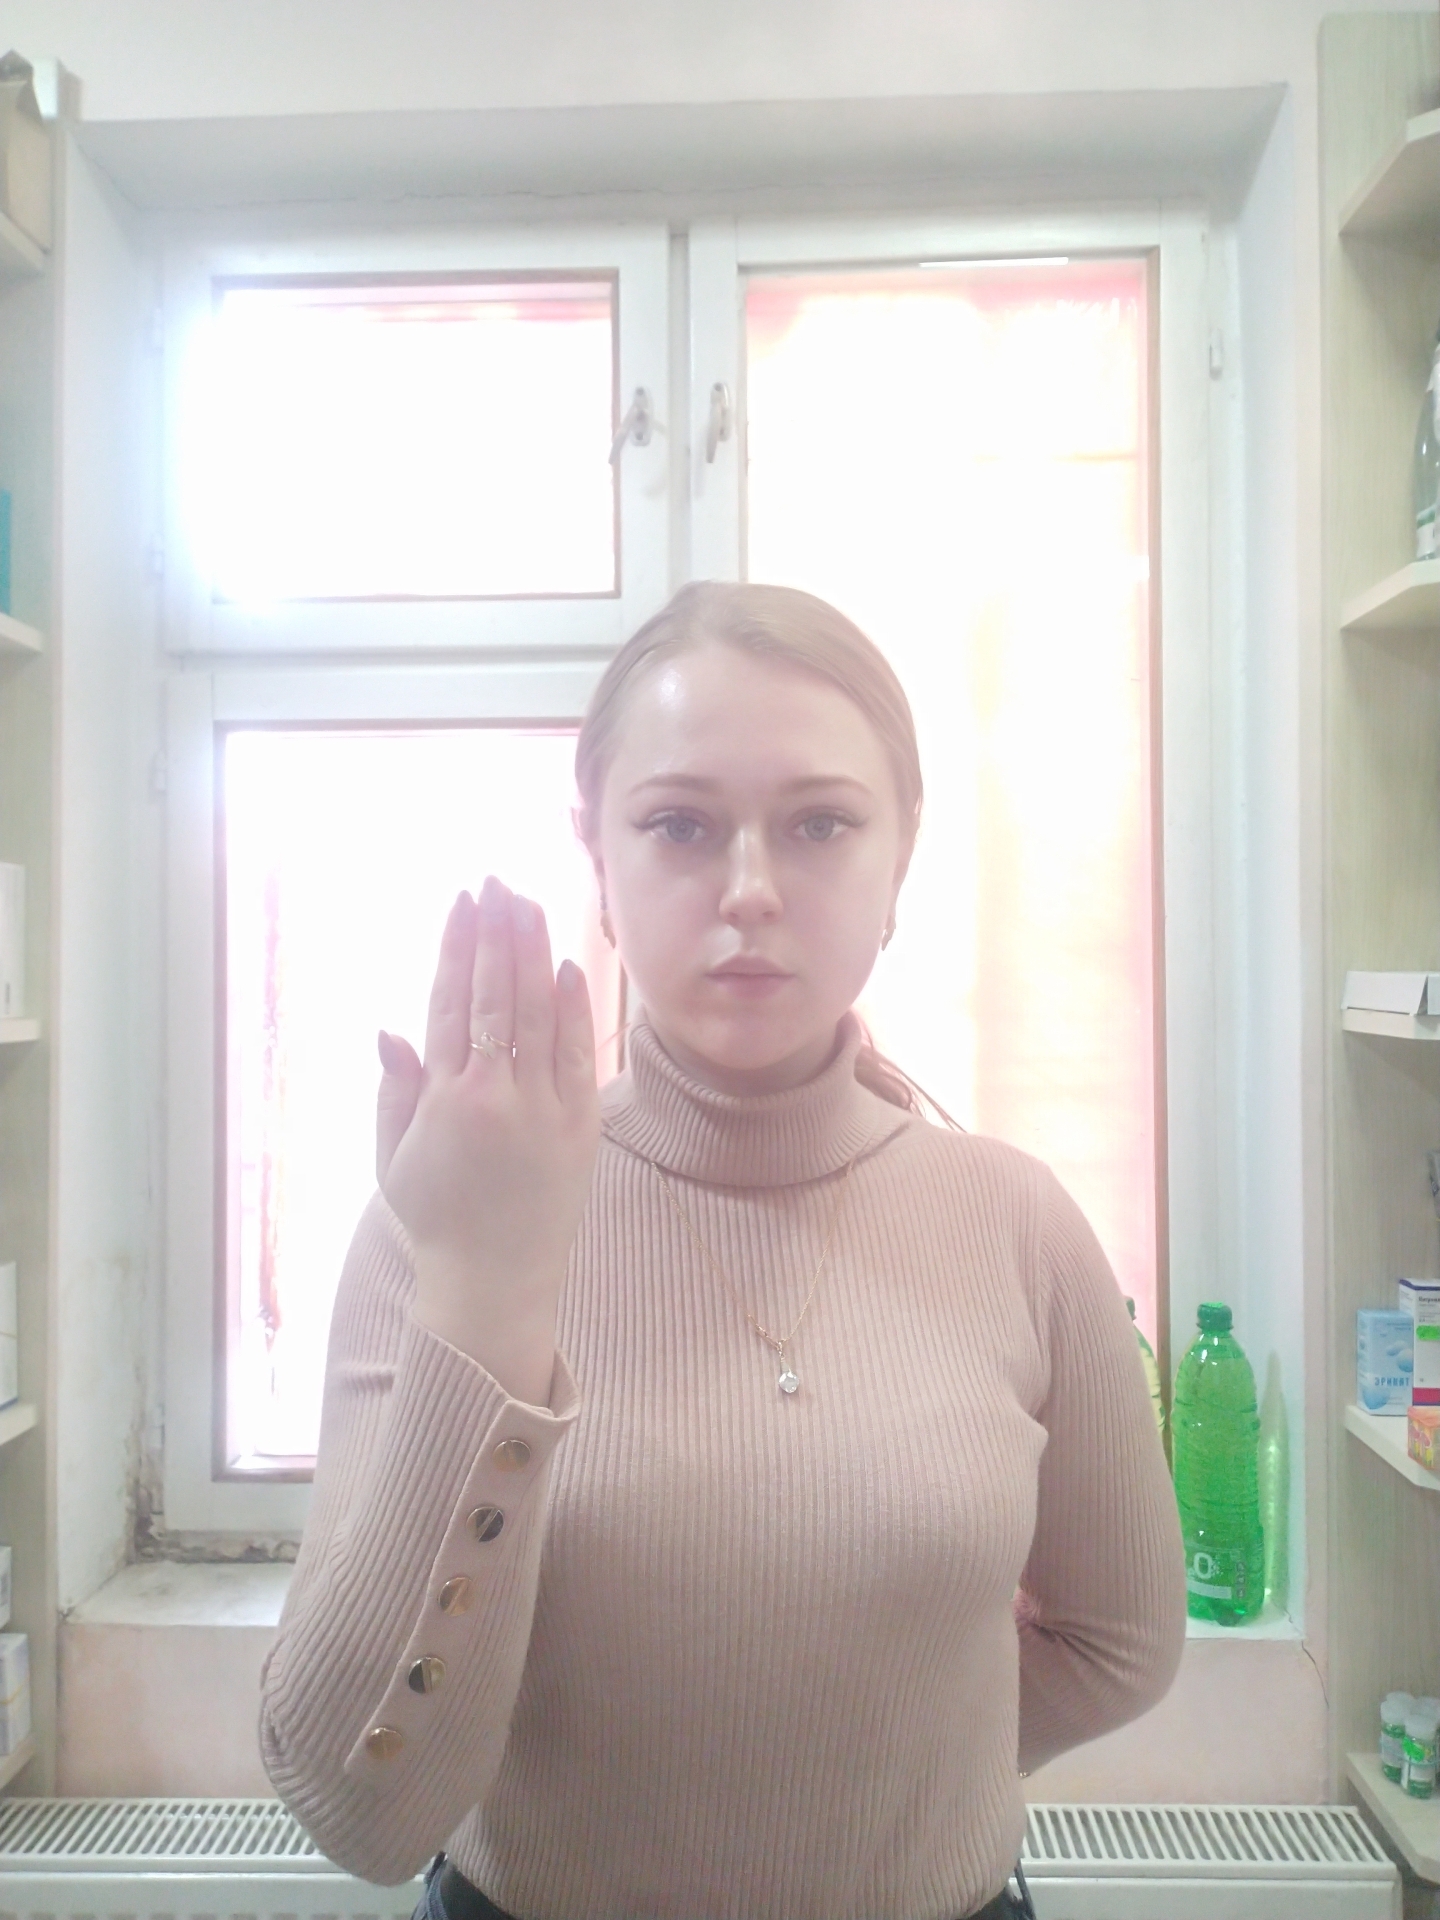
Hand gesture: stop_inverted